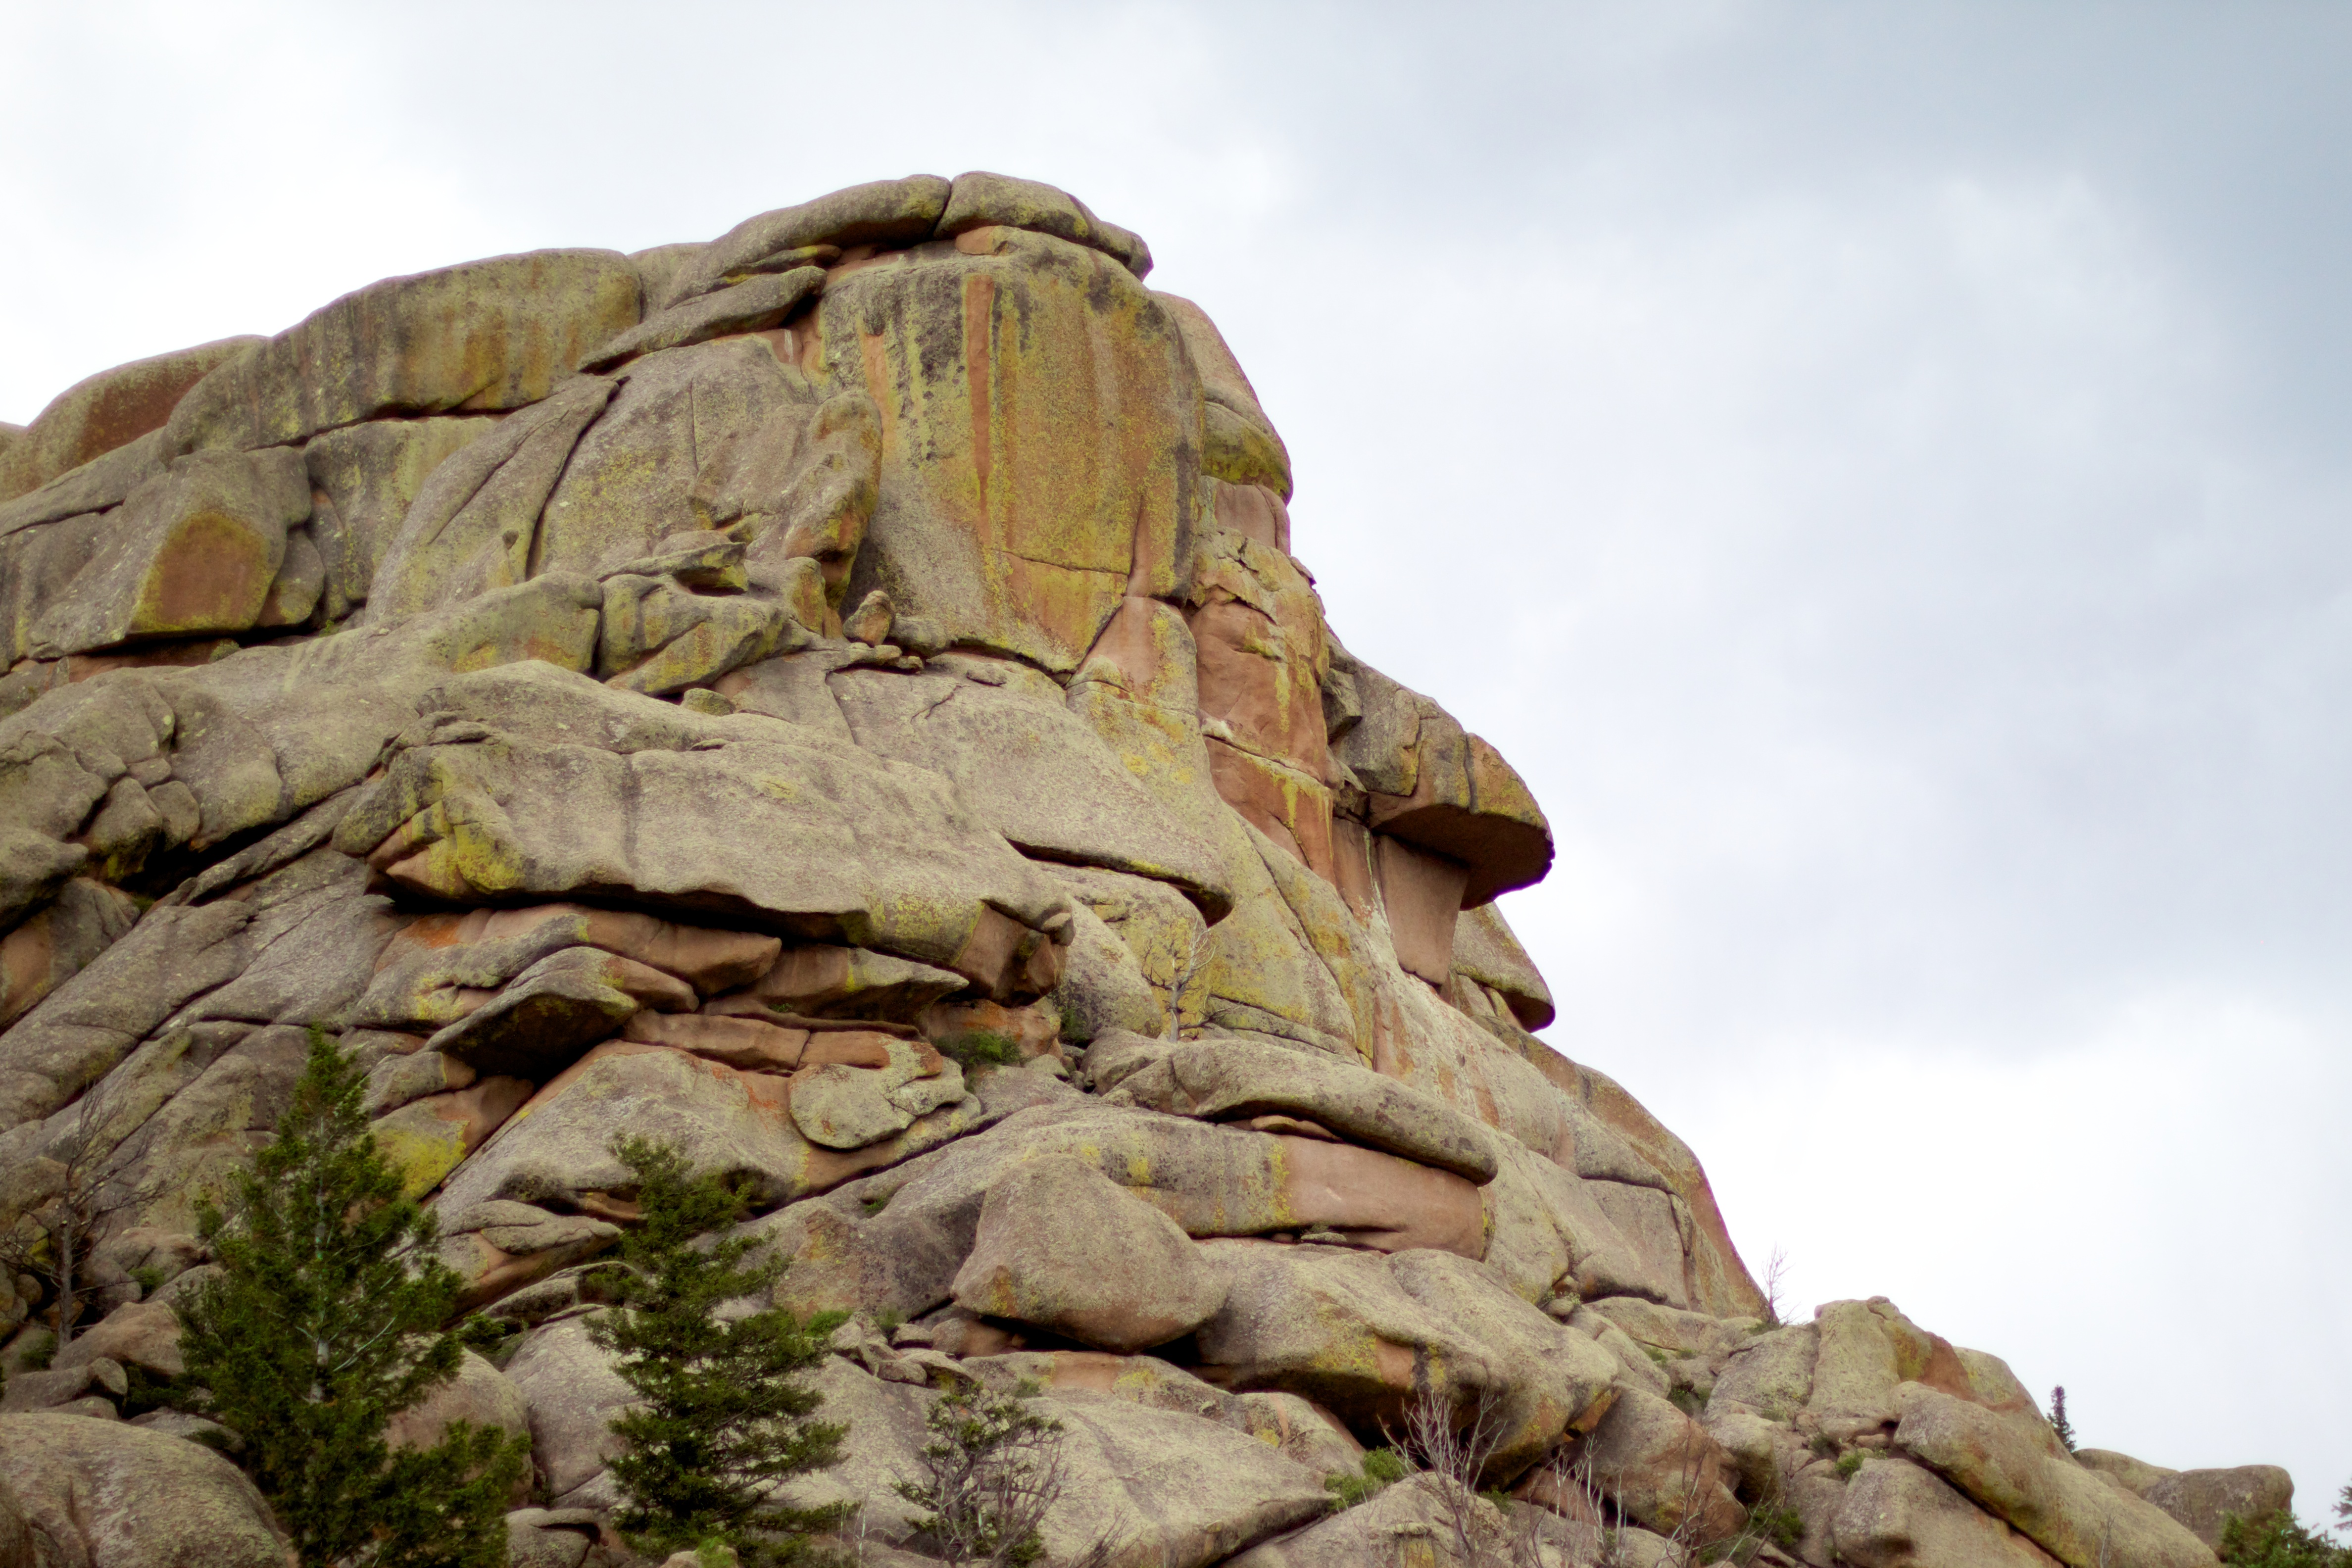
rock, mountain, adventure, formation, cliff, arch, terrain, material, ridge, geology, badlands, boulder, odyssey, wyoming